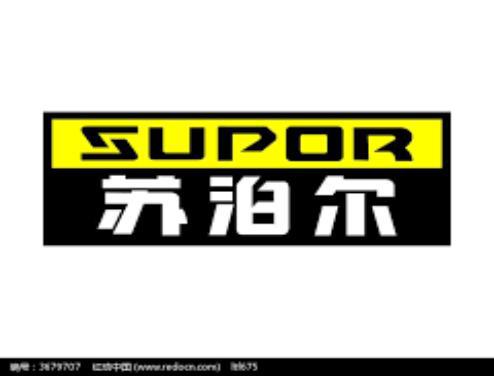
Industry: Electronic